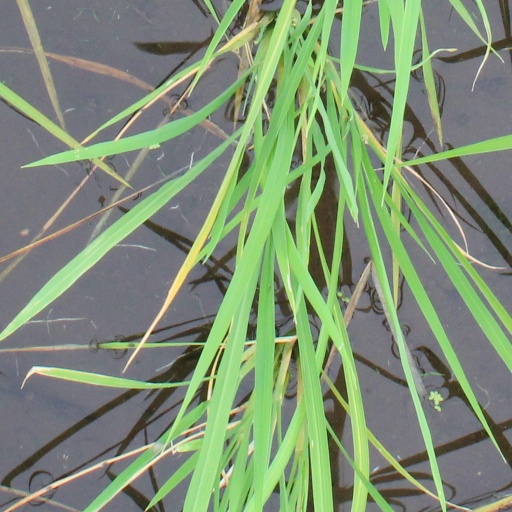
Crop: rice